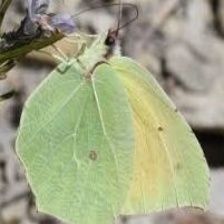
Species: CLEOPATRA
Butterfly family (ImageNet category): sulphur_butterfly